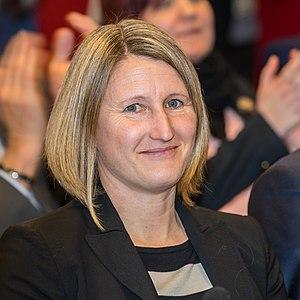
Sonja Beate Fuss est une footballeuse allemande née le 5 novembre 1978 à Bonn. Elle évolue au poste de défenseur au FC Zürich Frauen et en équipe d'Allemagne.